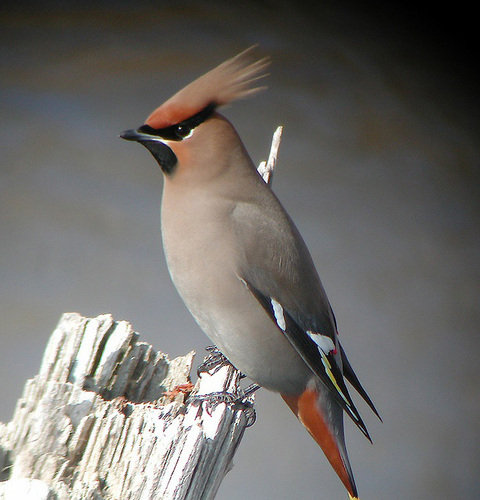
there is a red, black, and brown crown on top of the birds head.
this bird has red crown, a grey belly, and a black billa medium sized bird that has tones of grey and brown with black facial markingssmall bird, but long midsection. a crown on it's small head also has small beak.
this bird has a brown crown, a black bill, and a black superciliarya striking grey and russet crest, black throat patch and eye stripe with a russet undertail make this a beautiful bird.
this gray bird has red on its brown, black eyebrows, black throat and brown undertail.
the bird has a mostly grey body, a black stripe from the beak to the back of the head, an orange tint to it's tail, and an orange tint going through the birds "mohawk".
this grey breasted bird has black wings with two wingbars that are white and yellow.
this bird is orange and gray in color, and has a small black beak.
Species: Bohemian Waxwing